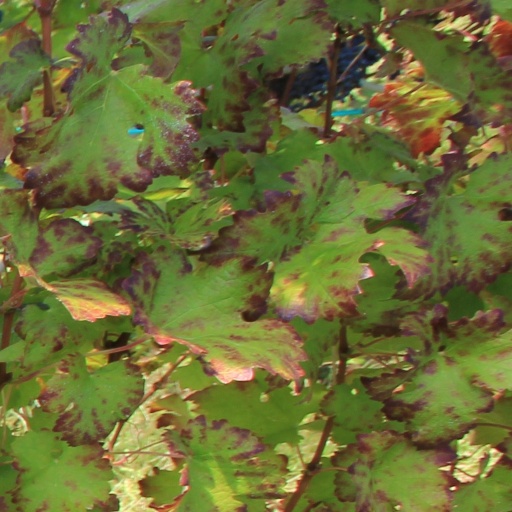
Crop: grape